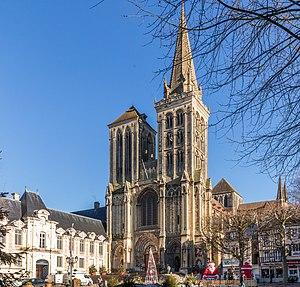
Cathédrale Saint-Pierre de Lisieux
La Normandie n'apparaît comme ensemble politique qu'à partir de 911 avec le traité de Saint-Clair-sur-Epte et il faut attendre encore quelques années pour que l'ensemble tel que nous le connaissons soit formé.
Les listes suivantes recensent les cathédrales catholiques de France.
Arnoul de Lisieux, fut évêque de Lisieux en 1141. Le roi d'Angleterre et duc de Normandie, Henri II Plantagenêt, en fit un de ses conseillers. Il démissionna de son évêché en 1181, et se retira dans l'abbaye Saint-Victor de Paris où il mourut.
La cathédrale Saint-Pierre de Lisieux est une cathédrale catholique romaine de style gothique normand, située à Lisieux dans le Calvados, qui était l'église-mère du diocèse de Lisieux avant son intégration au diocèse de Bayeux et Lisieux.